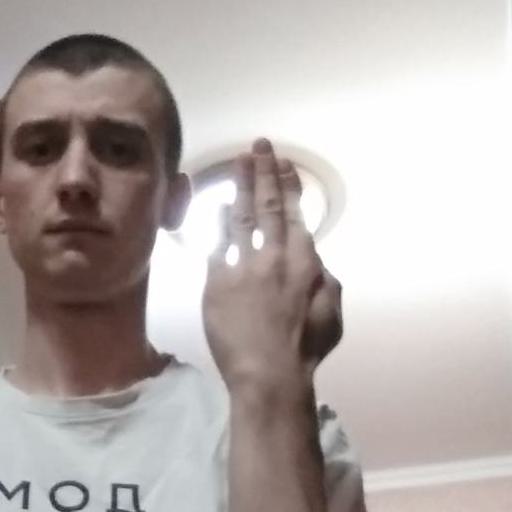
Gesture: stop_inverted